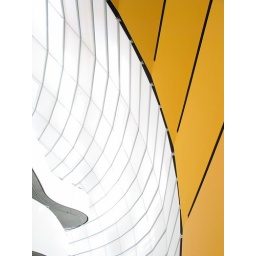
Curves and Lines: Studies in white, black and yellow